Second Tactical Air Force

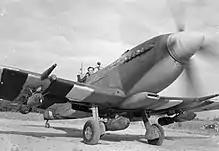
Geoffrey Page, commander of 125 Wing of the Second TAF, about to take off on a sortie from Longues-sur-Mer, Normandy, in a Spitfire IX, (June 1944).

No. 34 (Photo Reconnaissance) Wing, commanded by Royal Navy Commodore E.C. Thornton, served as the air spotting pool for naval gunfire support throughout Operation Overlord. The wing included No. 2 Squadron RAF, No. 26 Squadron RAF, No. 63 Squadron RAF, No. 268 Squadron RAF, No. 414 Squadron RCAF, 808 Naval Air Squadron, 885 Naval Air Squadron, 886 Naval Air Squadron, 897 Naval Air Squadron and, briefly, the United States Navy's VOS-7.